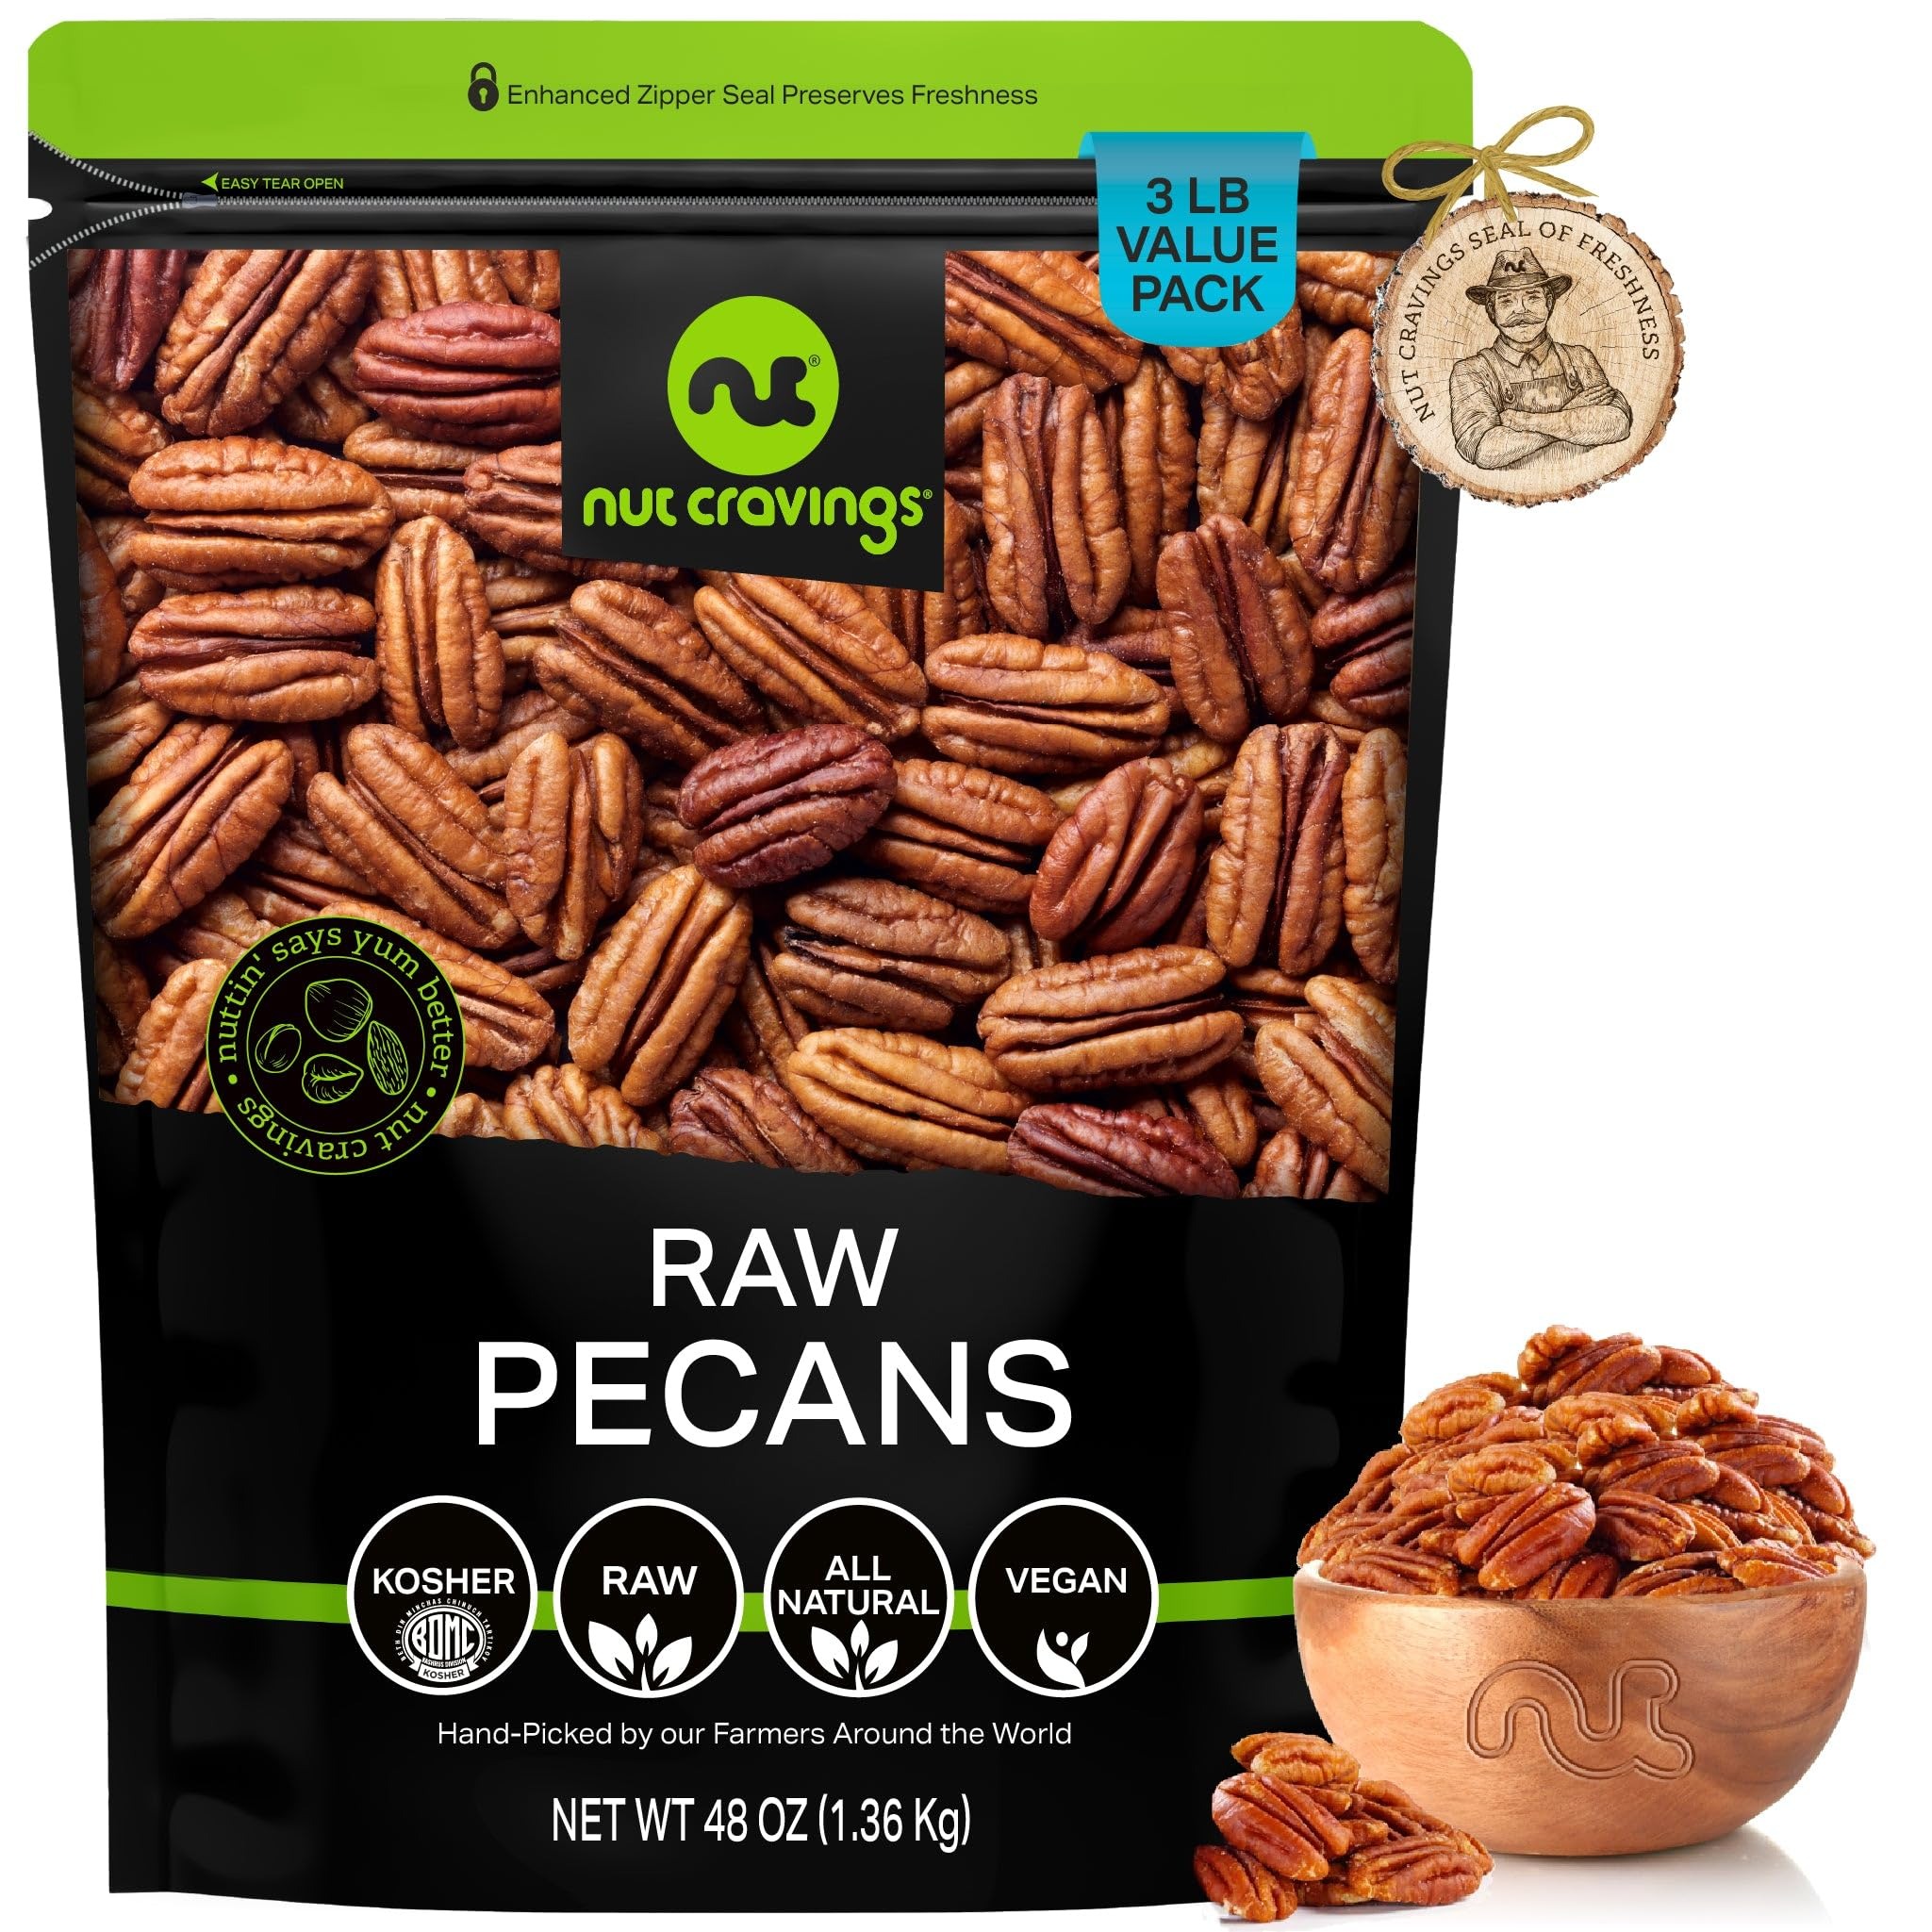
Item Name: NUT CRAVINGS - Raw Pecans Halves & Pieces, Unsalted, Shelled, (48oz - 3 LB) Bulk Nuts Packed Fresh in Resealable Bag - Kosher Healthy Snack, Natural Keto Vegan - Ideal for Trail Mixed Nuts
Bullet Point 1: THE MOST DELICIOUS RAW PECANS EVER: Our raw, fresh Raw Georgia Pecan halves are as huge as they are delicious. They have a crisp, buttery texture and a mildly sweet and nutty taste that will make your taste buds reach the seventh heaven.
Bullet Point 2: IDEAL FOR YUMMY RECIPES, SOLO SNACKING, AND MORE: Raw Georgia Pecans are great for solo snacking, baking, ice cream topping You can prepare the most delicious homemade pecan pie by adding some of our high quality Georgia pecans!
Bullet Point 3: FRESH AND NUTRITIOUS NEVER LOOKED BETTER TOGETHER : Our Raw Pecans are not only fresh, crunchy, and full of flavor, but are also a healthy snack choice full of nutrients, vitamins, and antioxidants!
Bullet Point 4: TOP 'NUTCH' RESEALABLE BAG: Our zipper-style easily resealable bags make sure your snacks are kept fresh. Storing them at home? They'll stay fresh. Bringing them to work? They'll stay fresh. Taking them with you on your next trip? Fresh!
Bullet Point 5: FARMERS SEAL OF FRESHNESS: Our Raw Pecans are hand picked by our farmers and carefully selected at our packing facilities in New York after passing our strict quality control processes. This ensures you only get the freshest and highest quality nuts in the market.
Product Description: <p>Nut Cravings brings you the perfect treat: a bag of the yummiest quality of nuts.<br><br> Our raw, fresh Raw Georgia Pecan halves are as huge as they are delicious. They have a <b>crisp, buttery texture and a mildly sweet and nutty taste that will make your taste buds reach the seventh heaven.</b><br><br> <b>Treat yourself or a loved one to nature's goodness with our Raw Georgia Pecans!<br><br></b> They come beautifully presented in our TOP "NUTCH" bags to provide the ultimate experience. These resealable bags will keep them as fresh and delicious as they were when handpicked at our farms.<br><br><br> <b>Raw Georgia Pecans are great for solo snacking, baking, ice cream topping You can prepare the most delicious homemade pecan pie by adding some of our high quality Georgia pecans!<br><br><br></b> <b>In addition, there's a cute story behind them!<br><br></b> Lewis and Lindsay Cooper founded Nut Cravings in 2015 with the idea of mixing the two things they loved the most: travelling the world, and snacking. Today, our snacks are grown all around the world before travelling all the way to New York to be packed fresh and delivered right to your door.<br><br><br> <b>Do you want to know how much goodness you get in every bag?<br><br></b> We have bags with 16oz (1lb), 32oz (2lb), 48oz (3lb) and 80oz (5lb), you choose your size!<br><br> Ready to get delighted by these delicious snacks?
Value: 48.0
Unit: Ounce

Price: 37.47